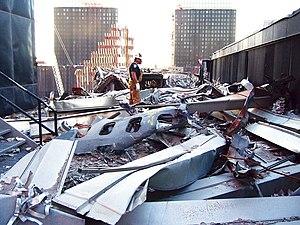
Le vol 175 d'United Airlines est un vol intérieur de passagers qui est détourné, le 11 septembre 2001, par cinq terroristes d'Al-Qaïda dans le cadre des attentats du 11 septembre. Ils font délibérément s'écraser l'avion contre la tour sud du World Trade Center à New York, tuant les 60 autres personnes à bord, et au total 900 personnes environ dans la zone d'impact du bâtiment.